Greene S. W. Lewis

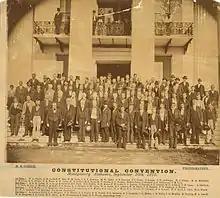
Delegates at the 1875 Alabama Constitutional Convention. Lewis is second from the left below Hugh A. Carson and Alexander H. Curtis at the top left

On March 4, 1873, he gave a speech addressing the civil rights bill before the house starting with a jab at the Democrats and demagogue Republicans who tried first to postpone the bill indefinitely.